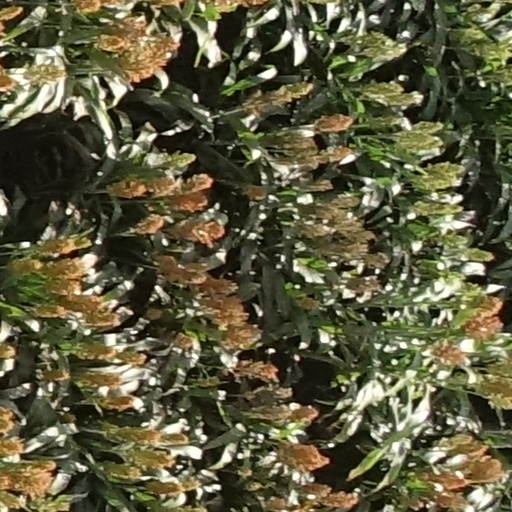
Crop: sorghum